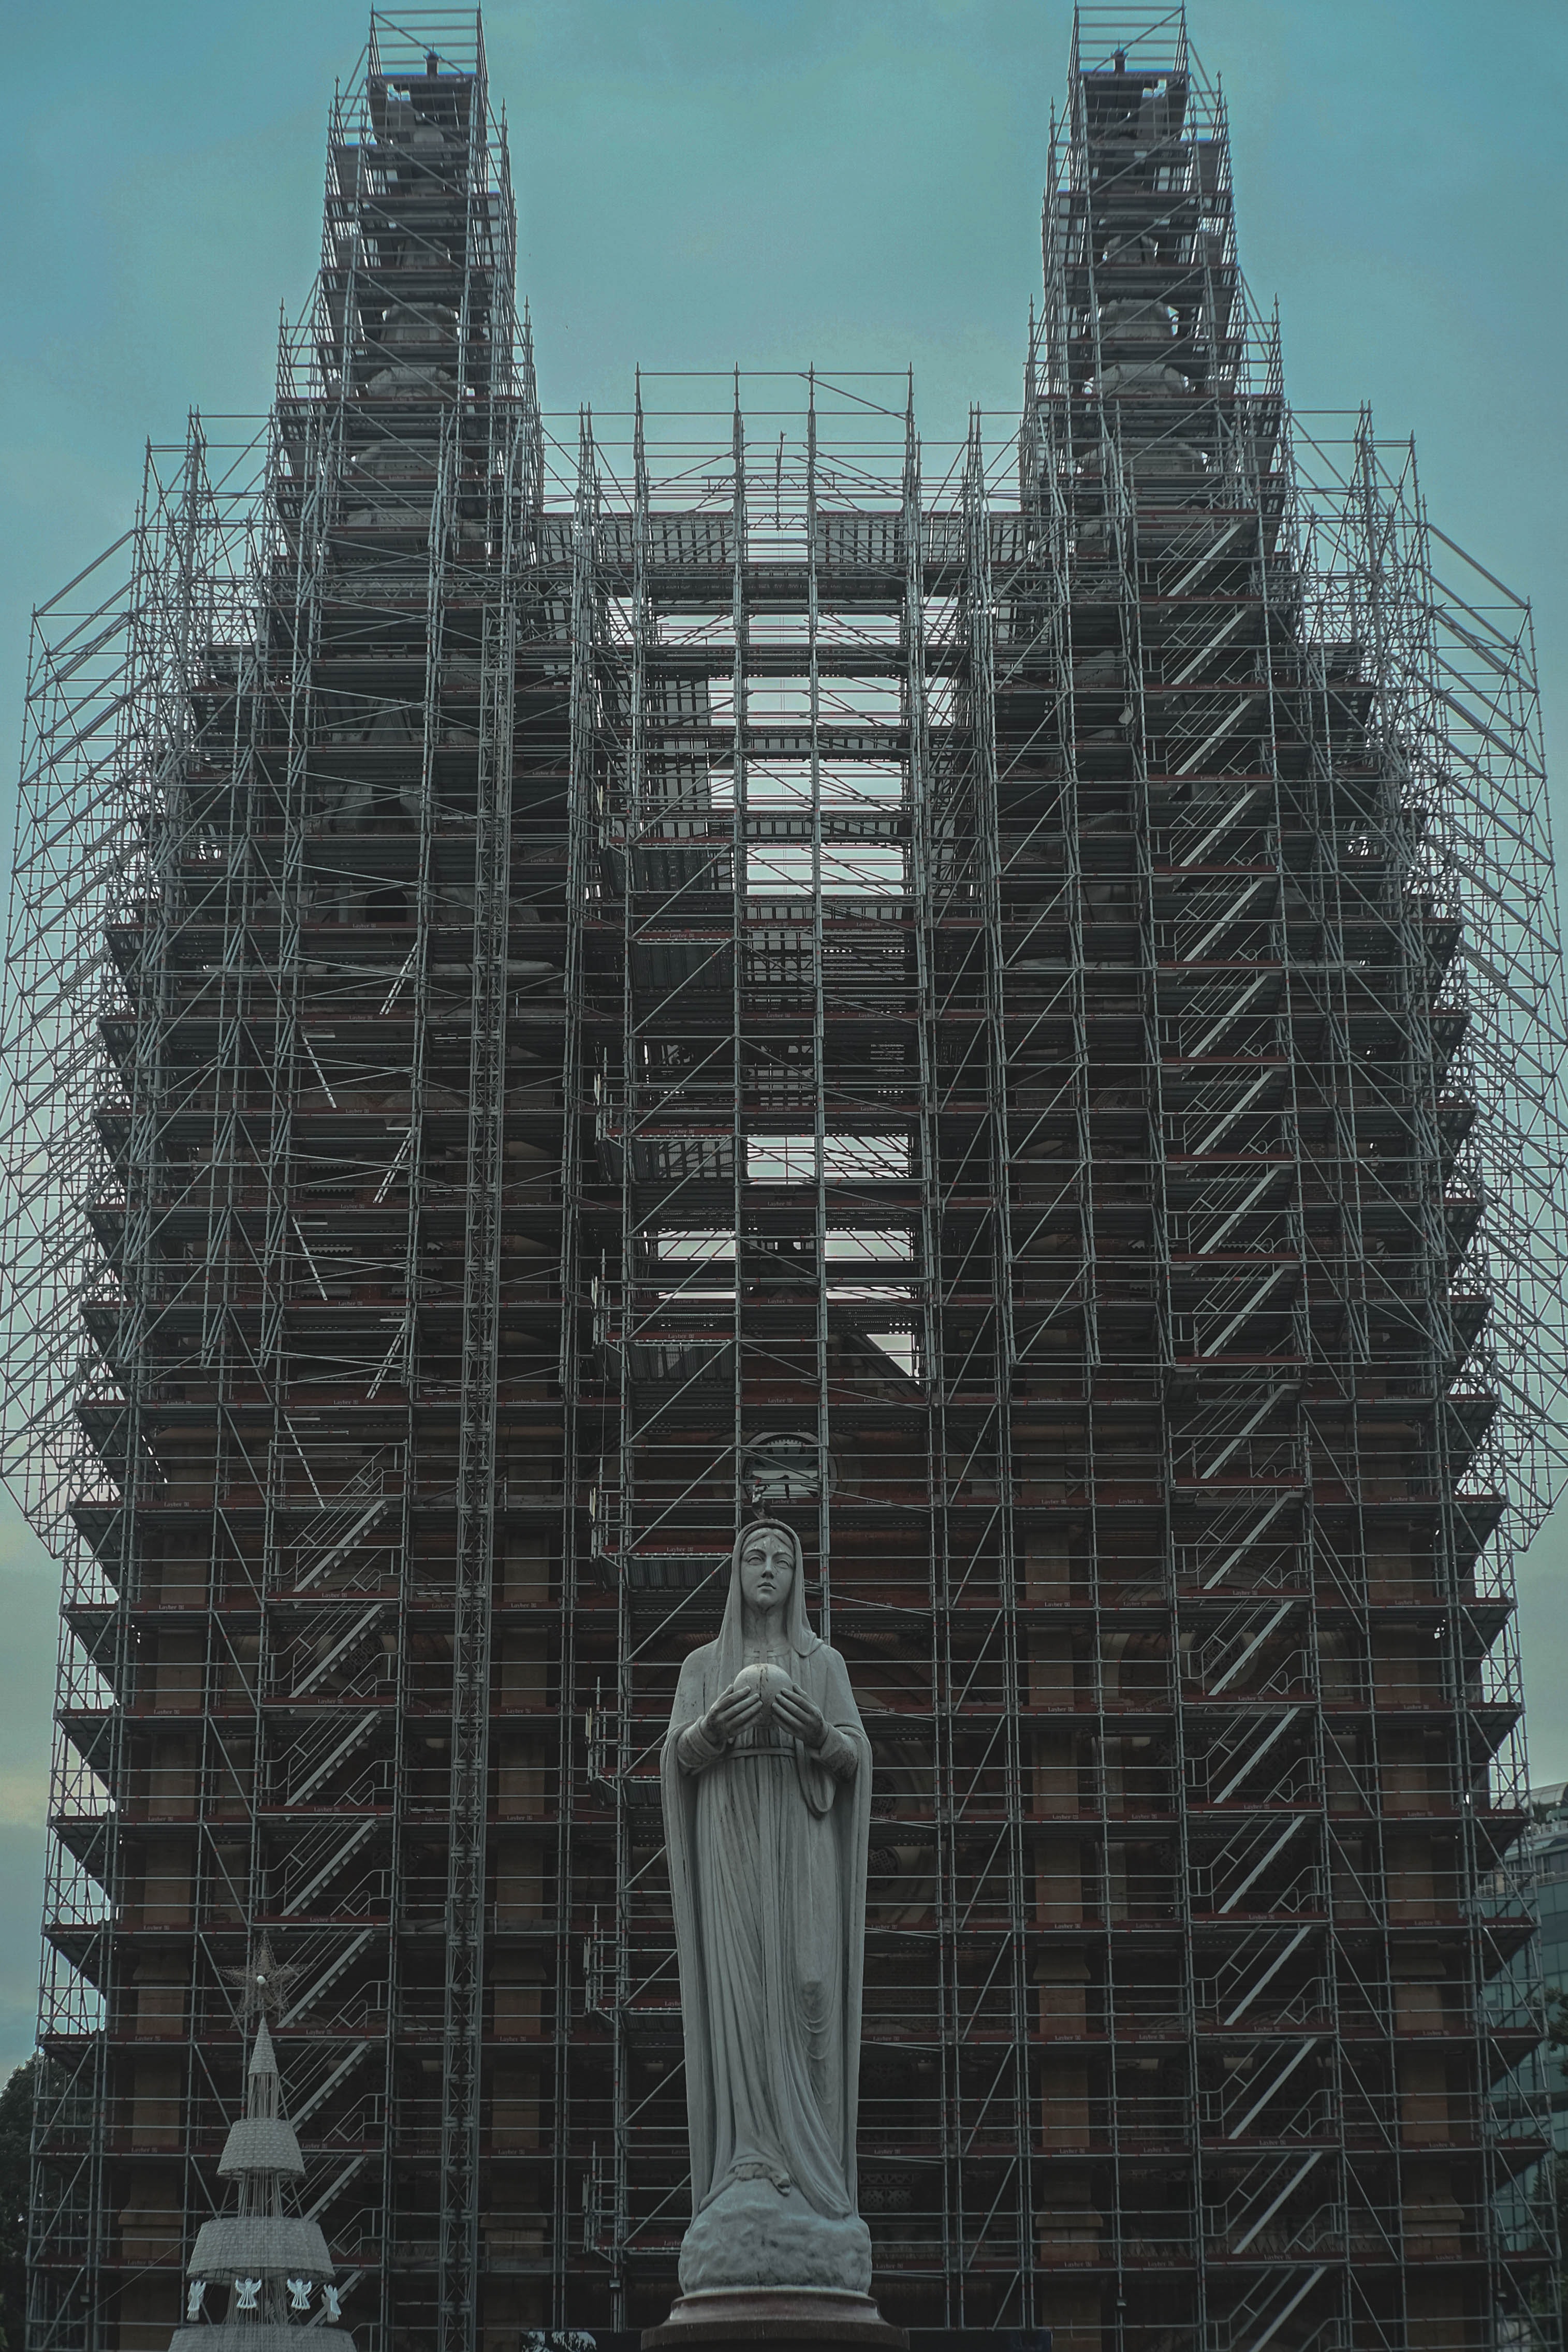
natural, sky, building, skyscraper, white, world, tower, temple, statue, tower block, sculpture, tree, urban design, condominium, city, art, facade, metropolitan area, metropolis, spire, urban area, human settlement, cityscape, symmetry, mixed use, commercial building, monument, scaffolding, metal, downtown, headquarters, apartment, construction, place of worship, national historic landmark, classical architecture, monochrome, tourist attraction, corporate headquarters, steeple, skyline, historic site, reflection